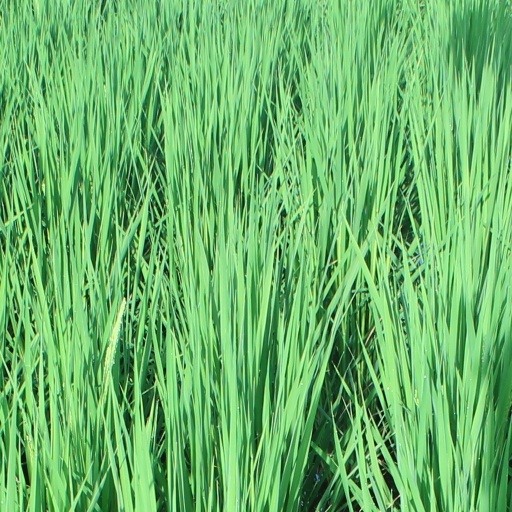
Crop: rice